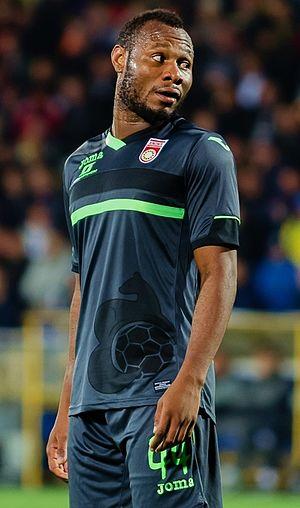
Sylvester Igboun, né le 8 septembre 1990 à Lagos au Nigeria, est un footballeur international nigérian, qui évolue au poste de milieu offensif.